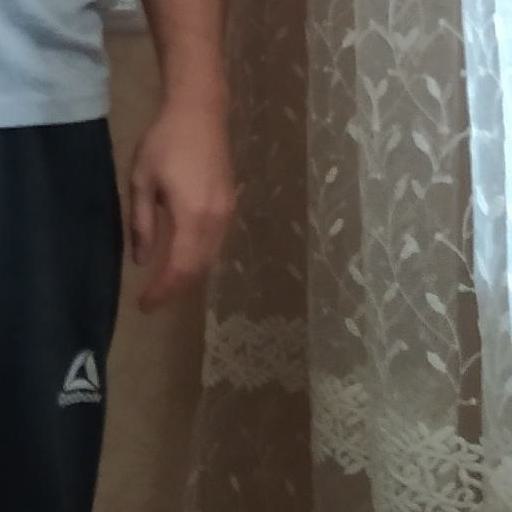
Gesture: no_gesture